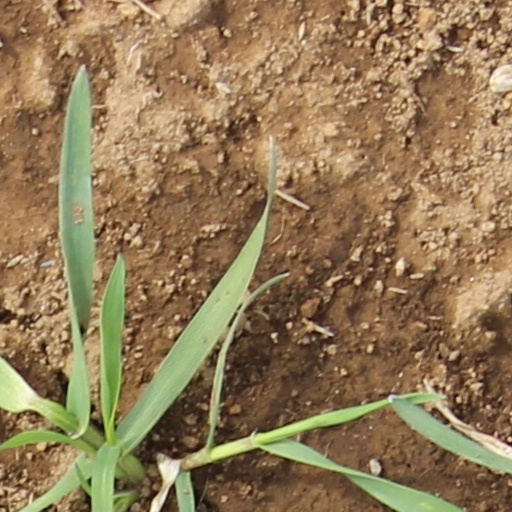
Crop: wheat